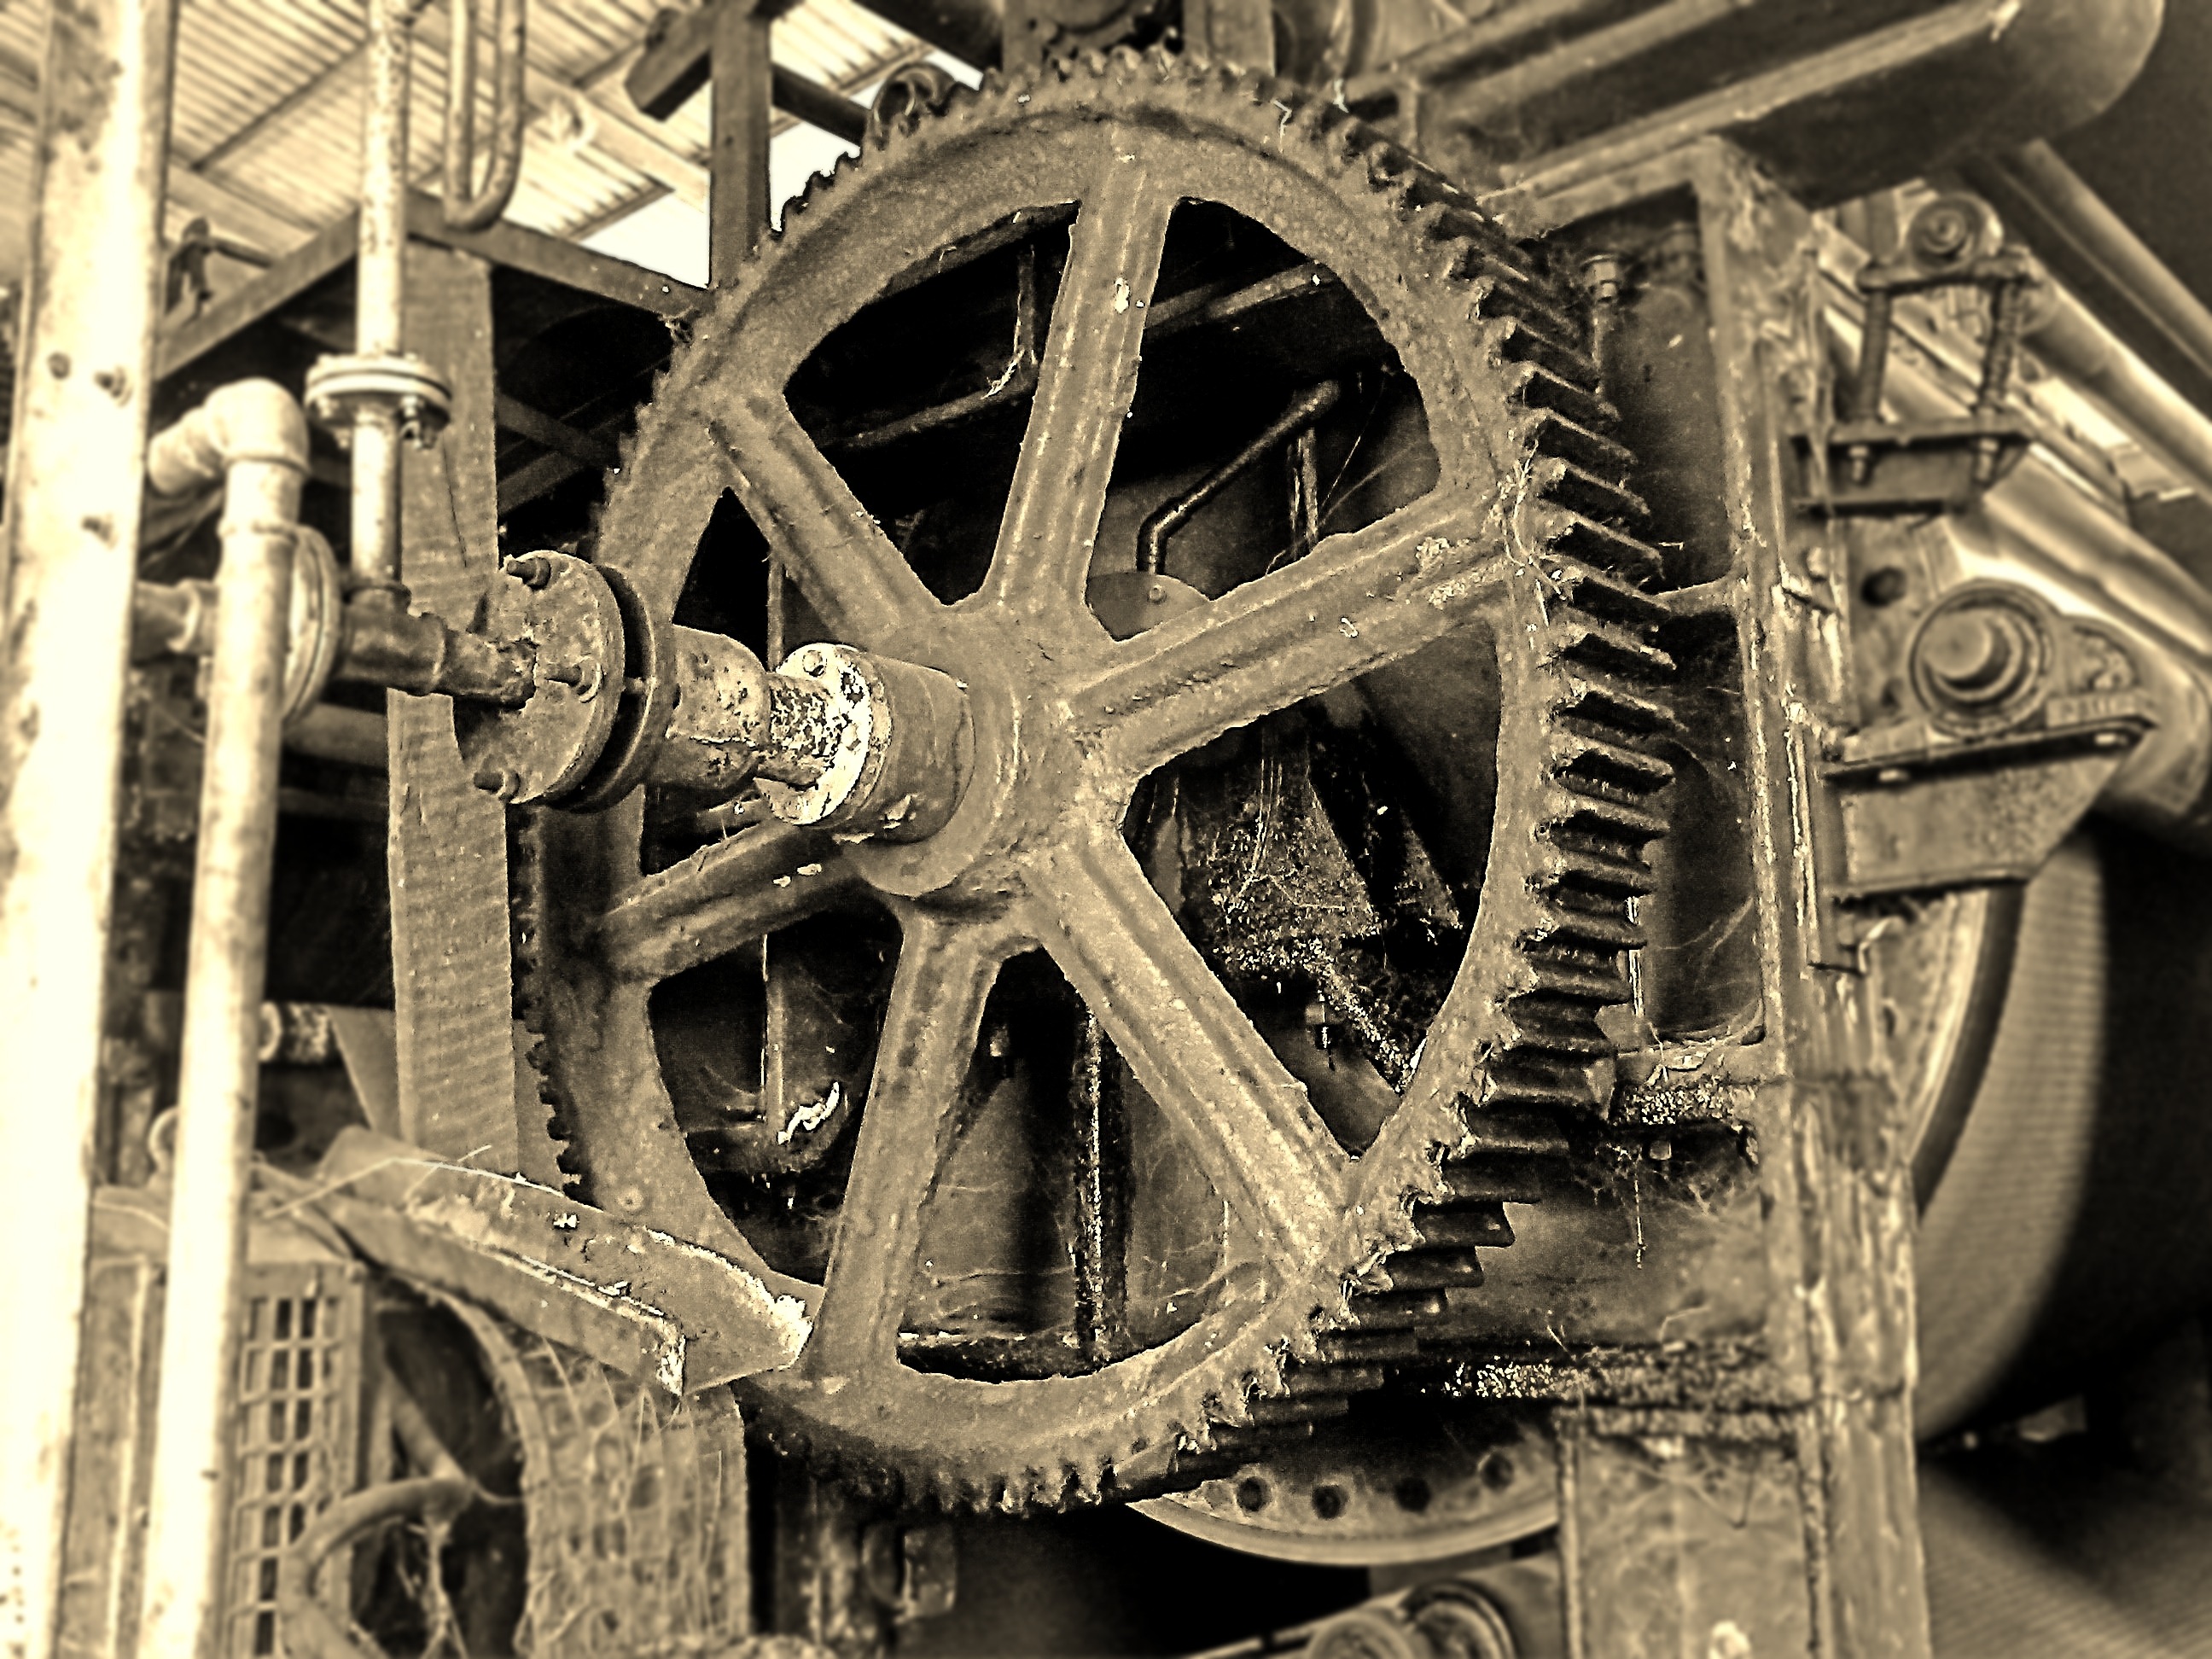
black and white, wheel, chain, rust, gear, metal, brown, monochrome, material, iron, carving, monochrome photography, ancient history, gear wheel